Øster Voldgade

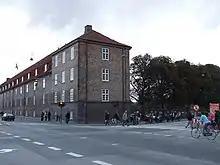
Rosenborg Barracks

The long, Neoclassical building on the corner of Øster Voldgade and Gothersgade, opposite the entrance to Copenhagen Botanical Gardens, is Rosenborg Barracks. The building was designed by Johan Cornelius Krieger and completed in 1786. It contains a small museum dedicated to the Royal Life Guards.